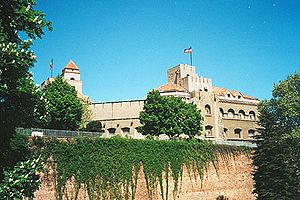
Le Musée militaire de Belgrade est un musée de Belgrade, la capitale de la Serbie. Il est situé dans le parc Kalemegdan et dans la forteresse de Belgrade, qui dominent le confluent de la Save et du Danube. Il a été créé le 10 août 1878 par le prince Milan IV Obrenović. Le Musée militaire possède une collection riche de plus de 26 000 pièces.